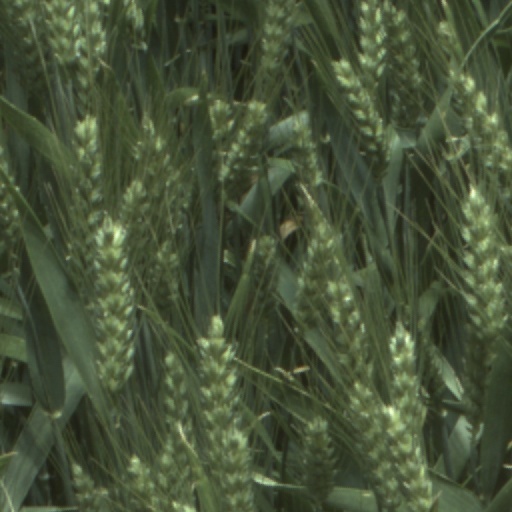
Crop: wheat